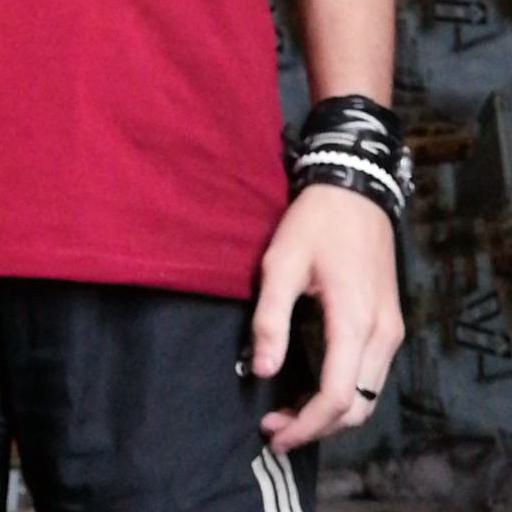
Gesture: no_gesture